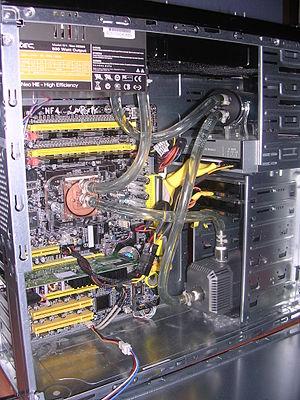
Le refroidissement à eau est une branche du refroidissement liquide ayant pour particularité d’utiliser l’eau comme liquide caloporteur. C’est un système de refroidissement largement répandu dans l’industrie automobile et la production d’énergie. Plus récemment, le refroidissement à eau a fait son apparition dans le secteur de la micro-informatique pour pallier les inconvénients du refroidissement à air.